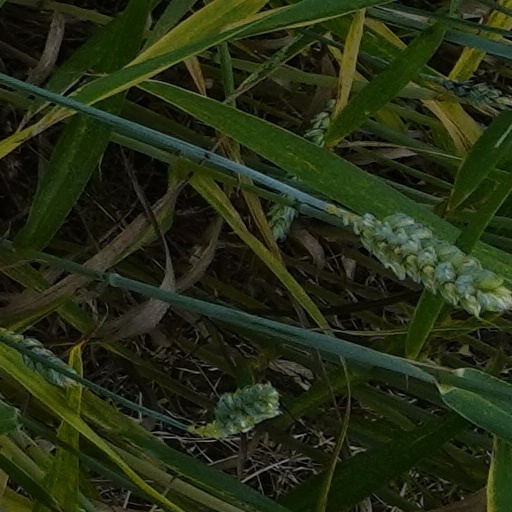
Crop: wheat